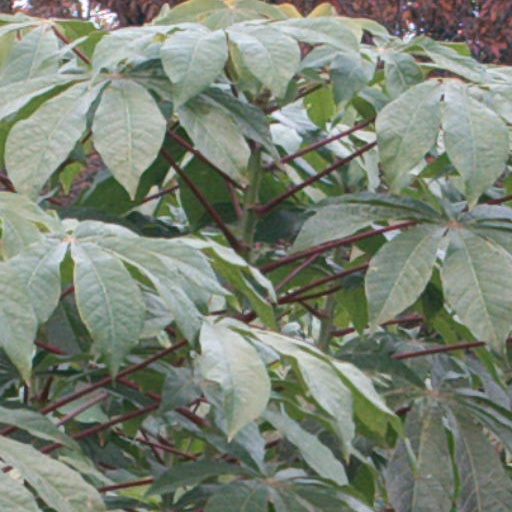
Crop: cassava